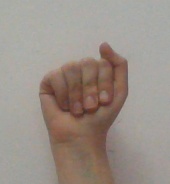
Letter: saad